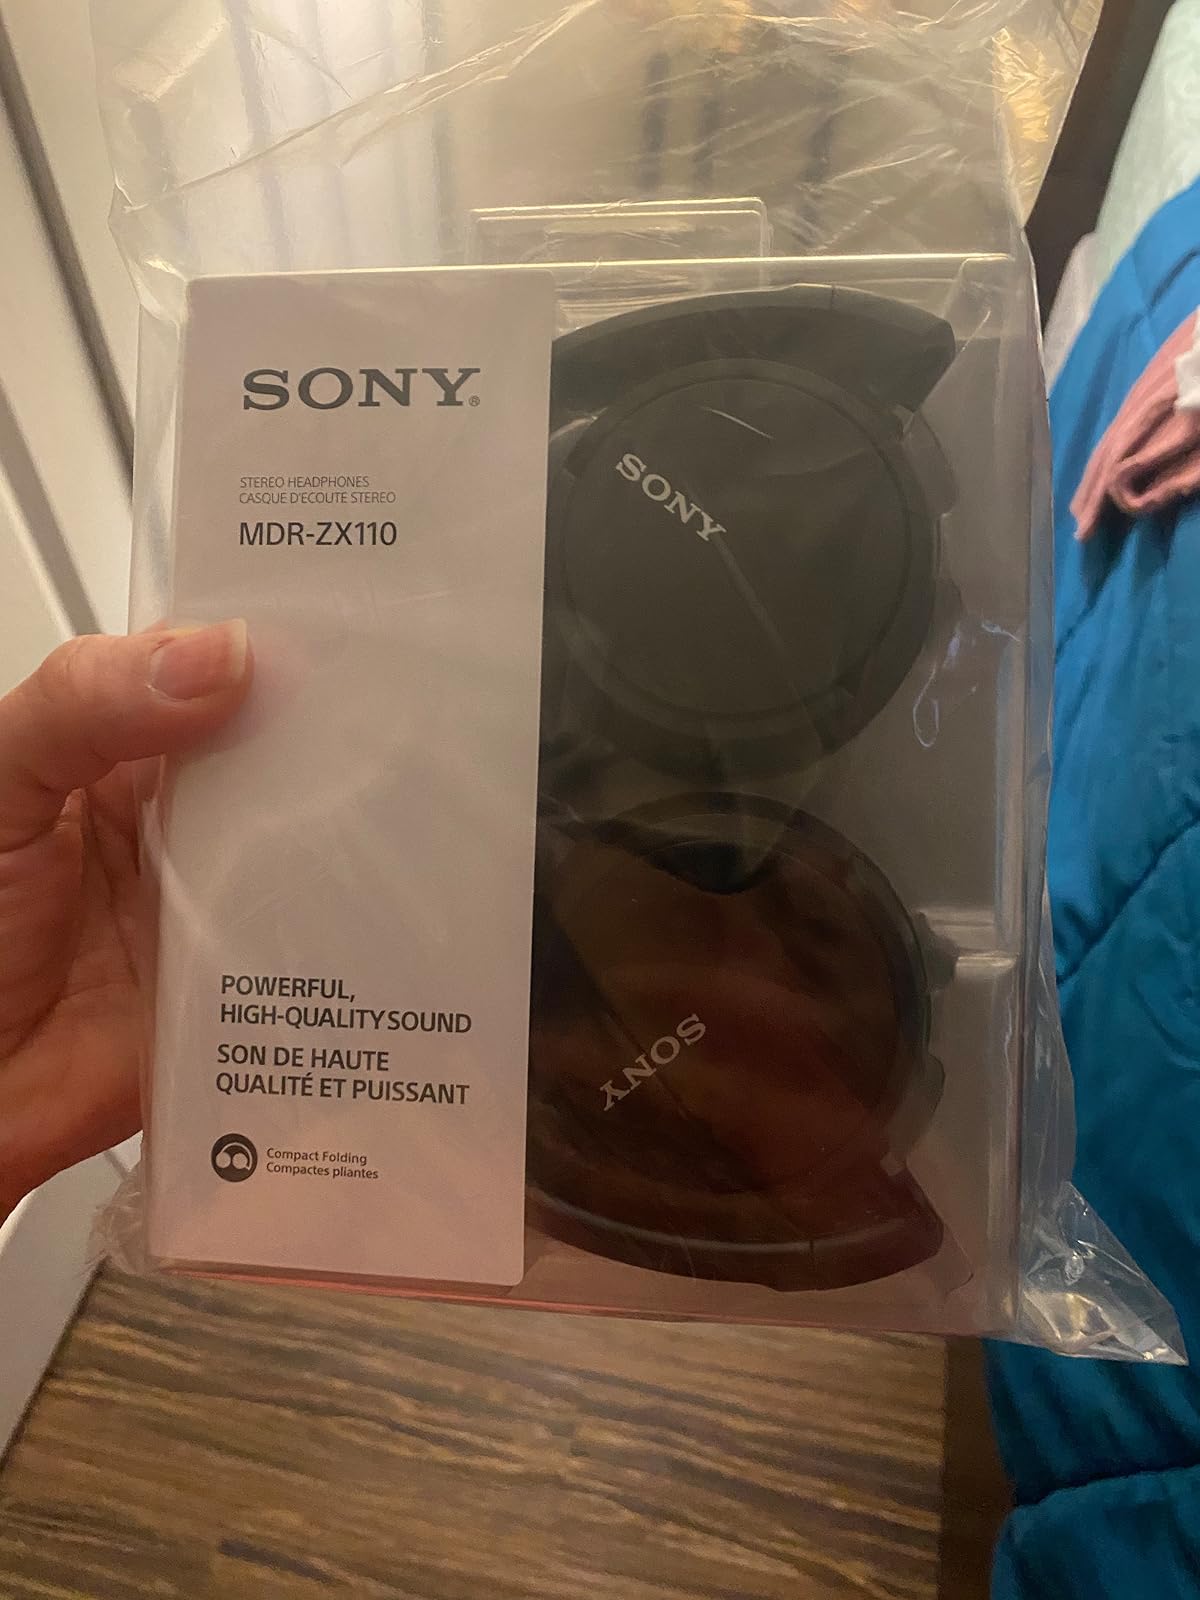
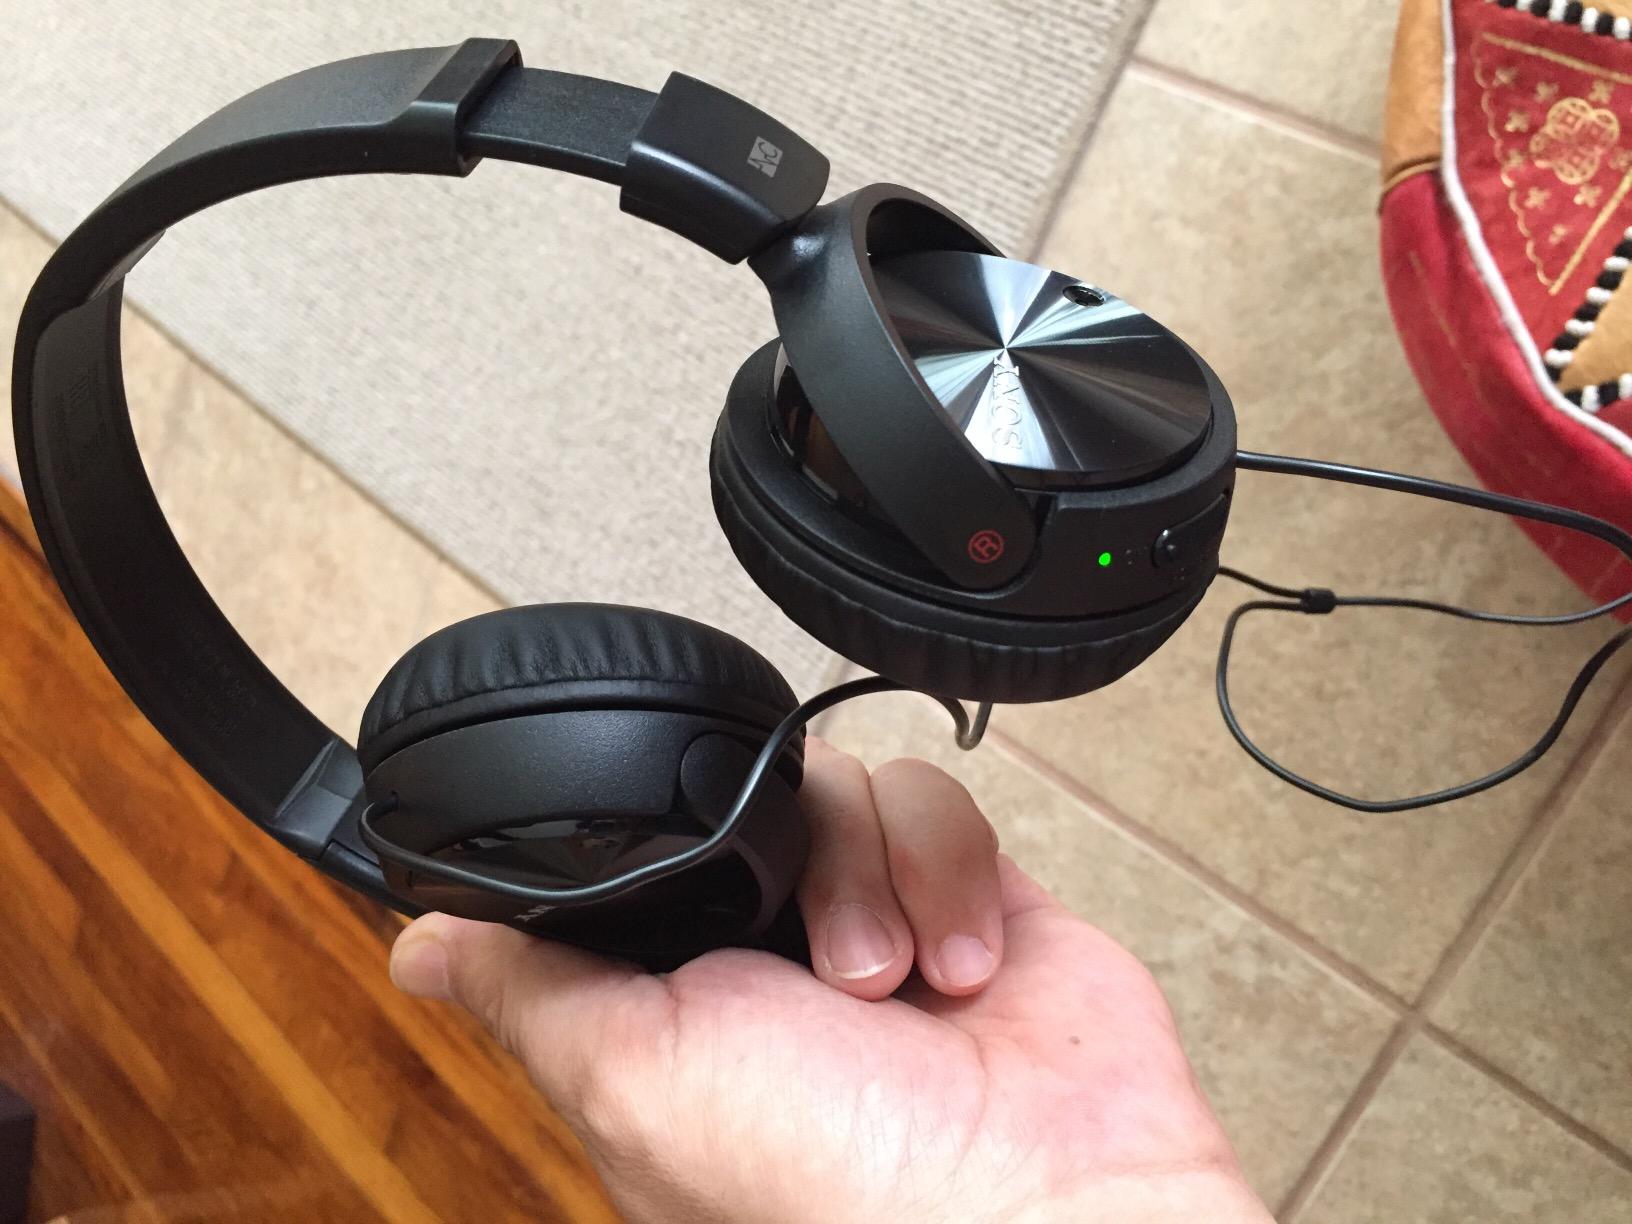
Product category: headphones
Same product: yes